Dublin City Artillery Militia

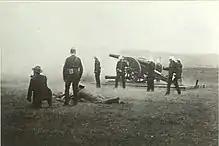
Volunteers train with a 40-pounder.

After the Boer War, the future of the Militia was called into question. There were moves to reform the Auxiliary Forces (Militia, Yeomanry and Volunteers) to take their place in the six Army Corps proposed by St John Brodrick as Secretary of State for War. Some batteries of Militia Artillery were to be converted to field artillery. However, little of Brodrick's scheme was carried out.